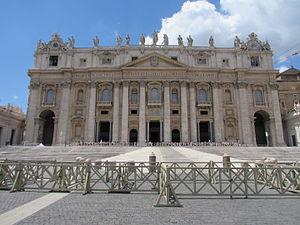
Le tourisme en Italie est une activité importante de l'économie du pays. Il représente un haut revenu pour l'économie italienne ce qui lui permet de développer certains secteurs de l'économie comme les transports, les infrastructures, le commerce, les services et l'artisanat.